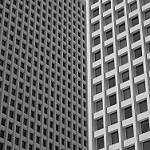
Scene: Outdoor